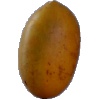
Label: Cucumber Ripe 2